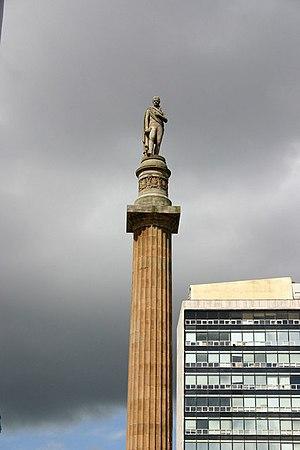
Walter Scott est un poète, écrivain et historien écossais né le 15 août 1771 à Édimbourg et mort le 21 septembre 1832 à Abbotsford.